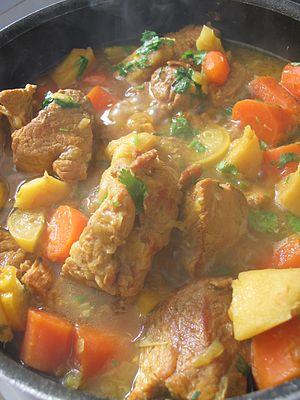
Tajine à base de veau, carottes, panais et citron confit.
La viande de veau est issue de bovins juvéniles âgés d'au moins huit mois, par opposition à la viande de bœuf provenant de bovins plus âgés. Cette viande provient majoritairement de bovins de race laitière, et souvent de sexe mâle, une partie des jeunes femelles étant utilisées pour le renouvellement des troupeaux. Classée dans les viandes blanches, la viande de veau est généralement plus chère que la viande de bœuf.
Veau est le nom vernaculaire qui désigne le bovin juvénile vivant ou, après abattage et transformation par le producteur fermier, l'artisan boucher ou l'opérateur en usine, la viande qui en est issue. La femelle est appelée la velle.